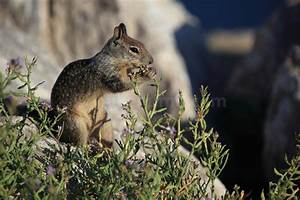
Label: squirrel